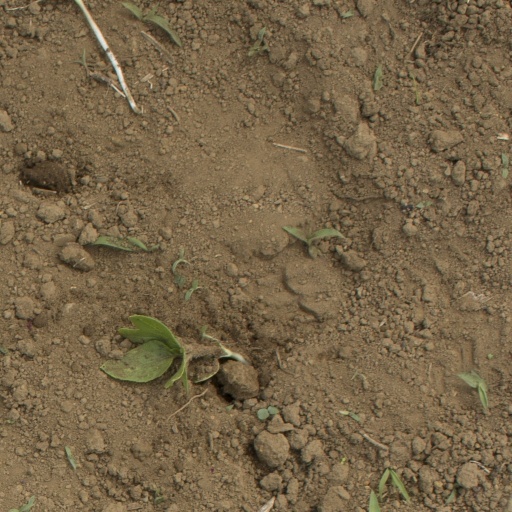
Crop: Jerusalem artichoke